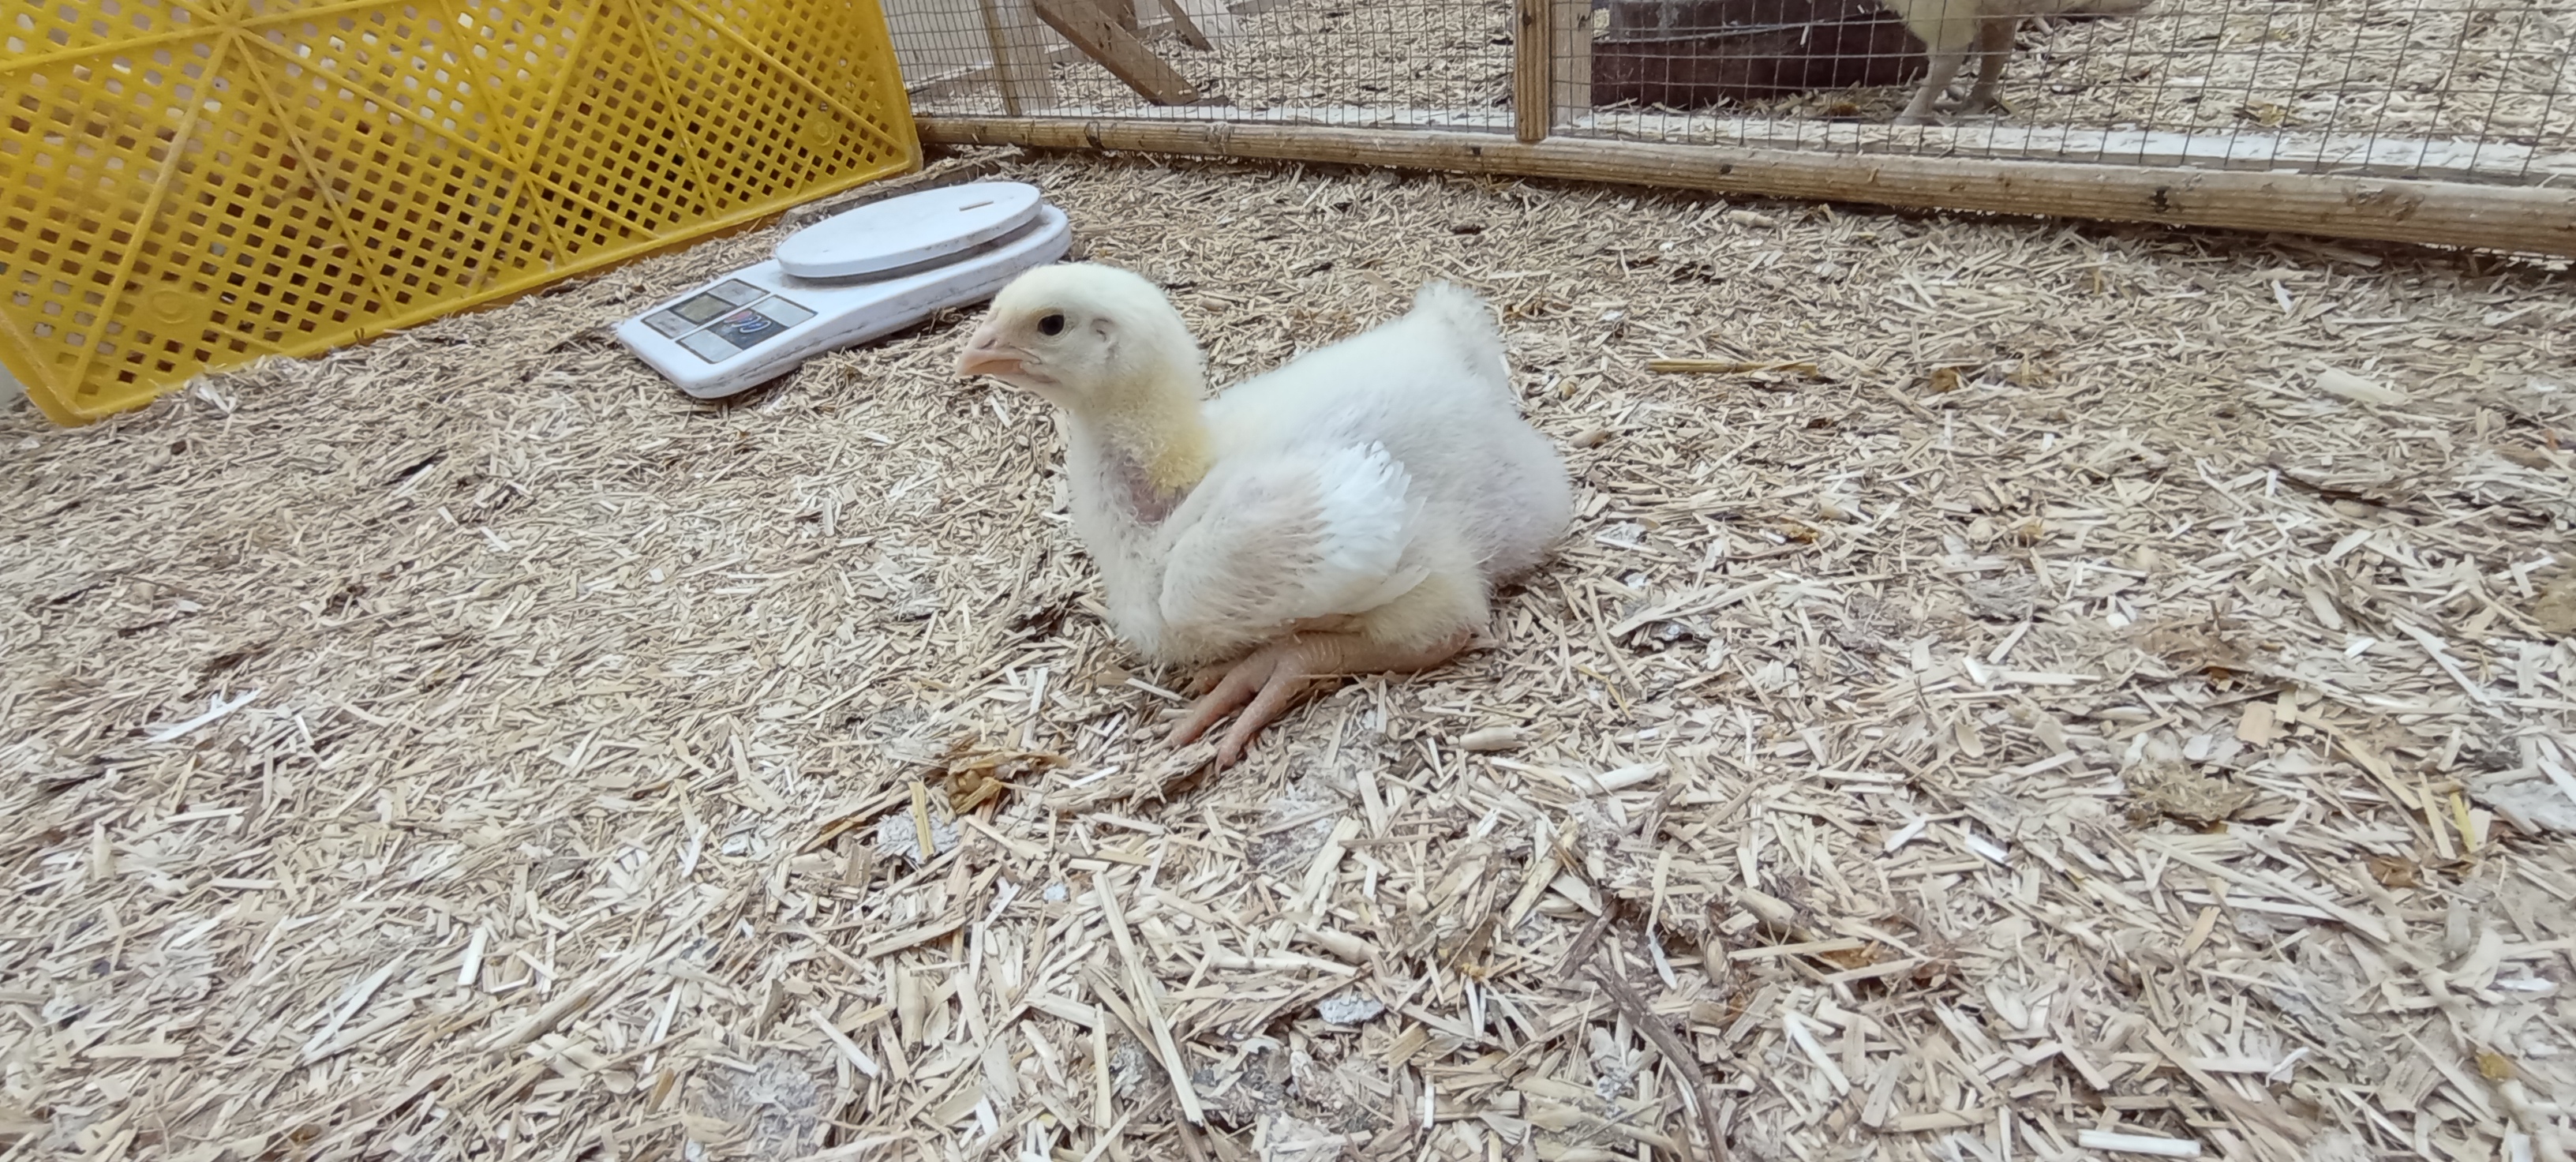
Weight: 386 g